Gun law in Yemen

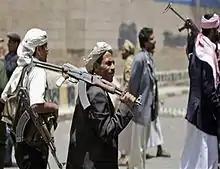
Open carry of firearms by Yemeni militiamen.

Firearm ownership in Yemen is considered as right rather than privilege, and therefore is allowed without any license or permit. Carry is unrestricted in the country. Yemen is the second most armed country in the world after the United States. (128 guns for every 100 residents).